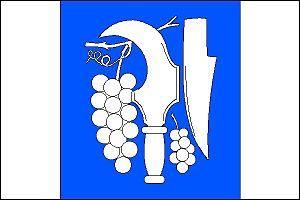
Medlov est un bourg du district de Brno-Campagne, dans la région de Moravie-du-Sud, en République tchèque. Sa population s'élevait à 806 habitants en 2017.